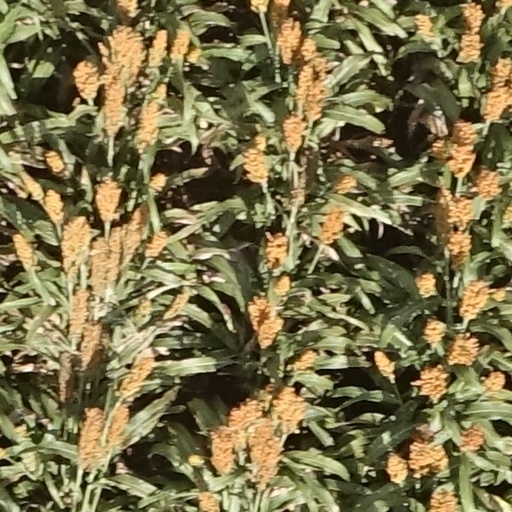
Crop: sorghum